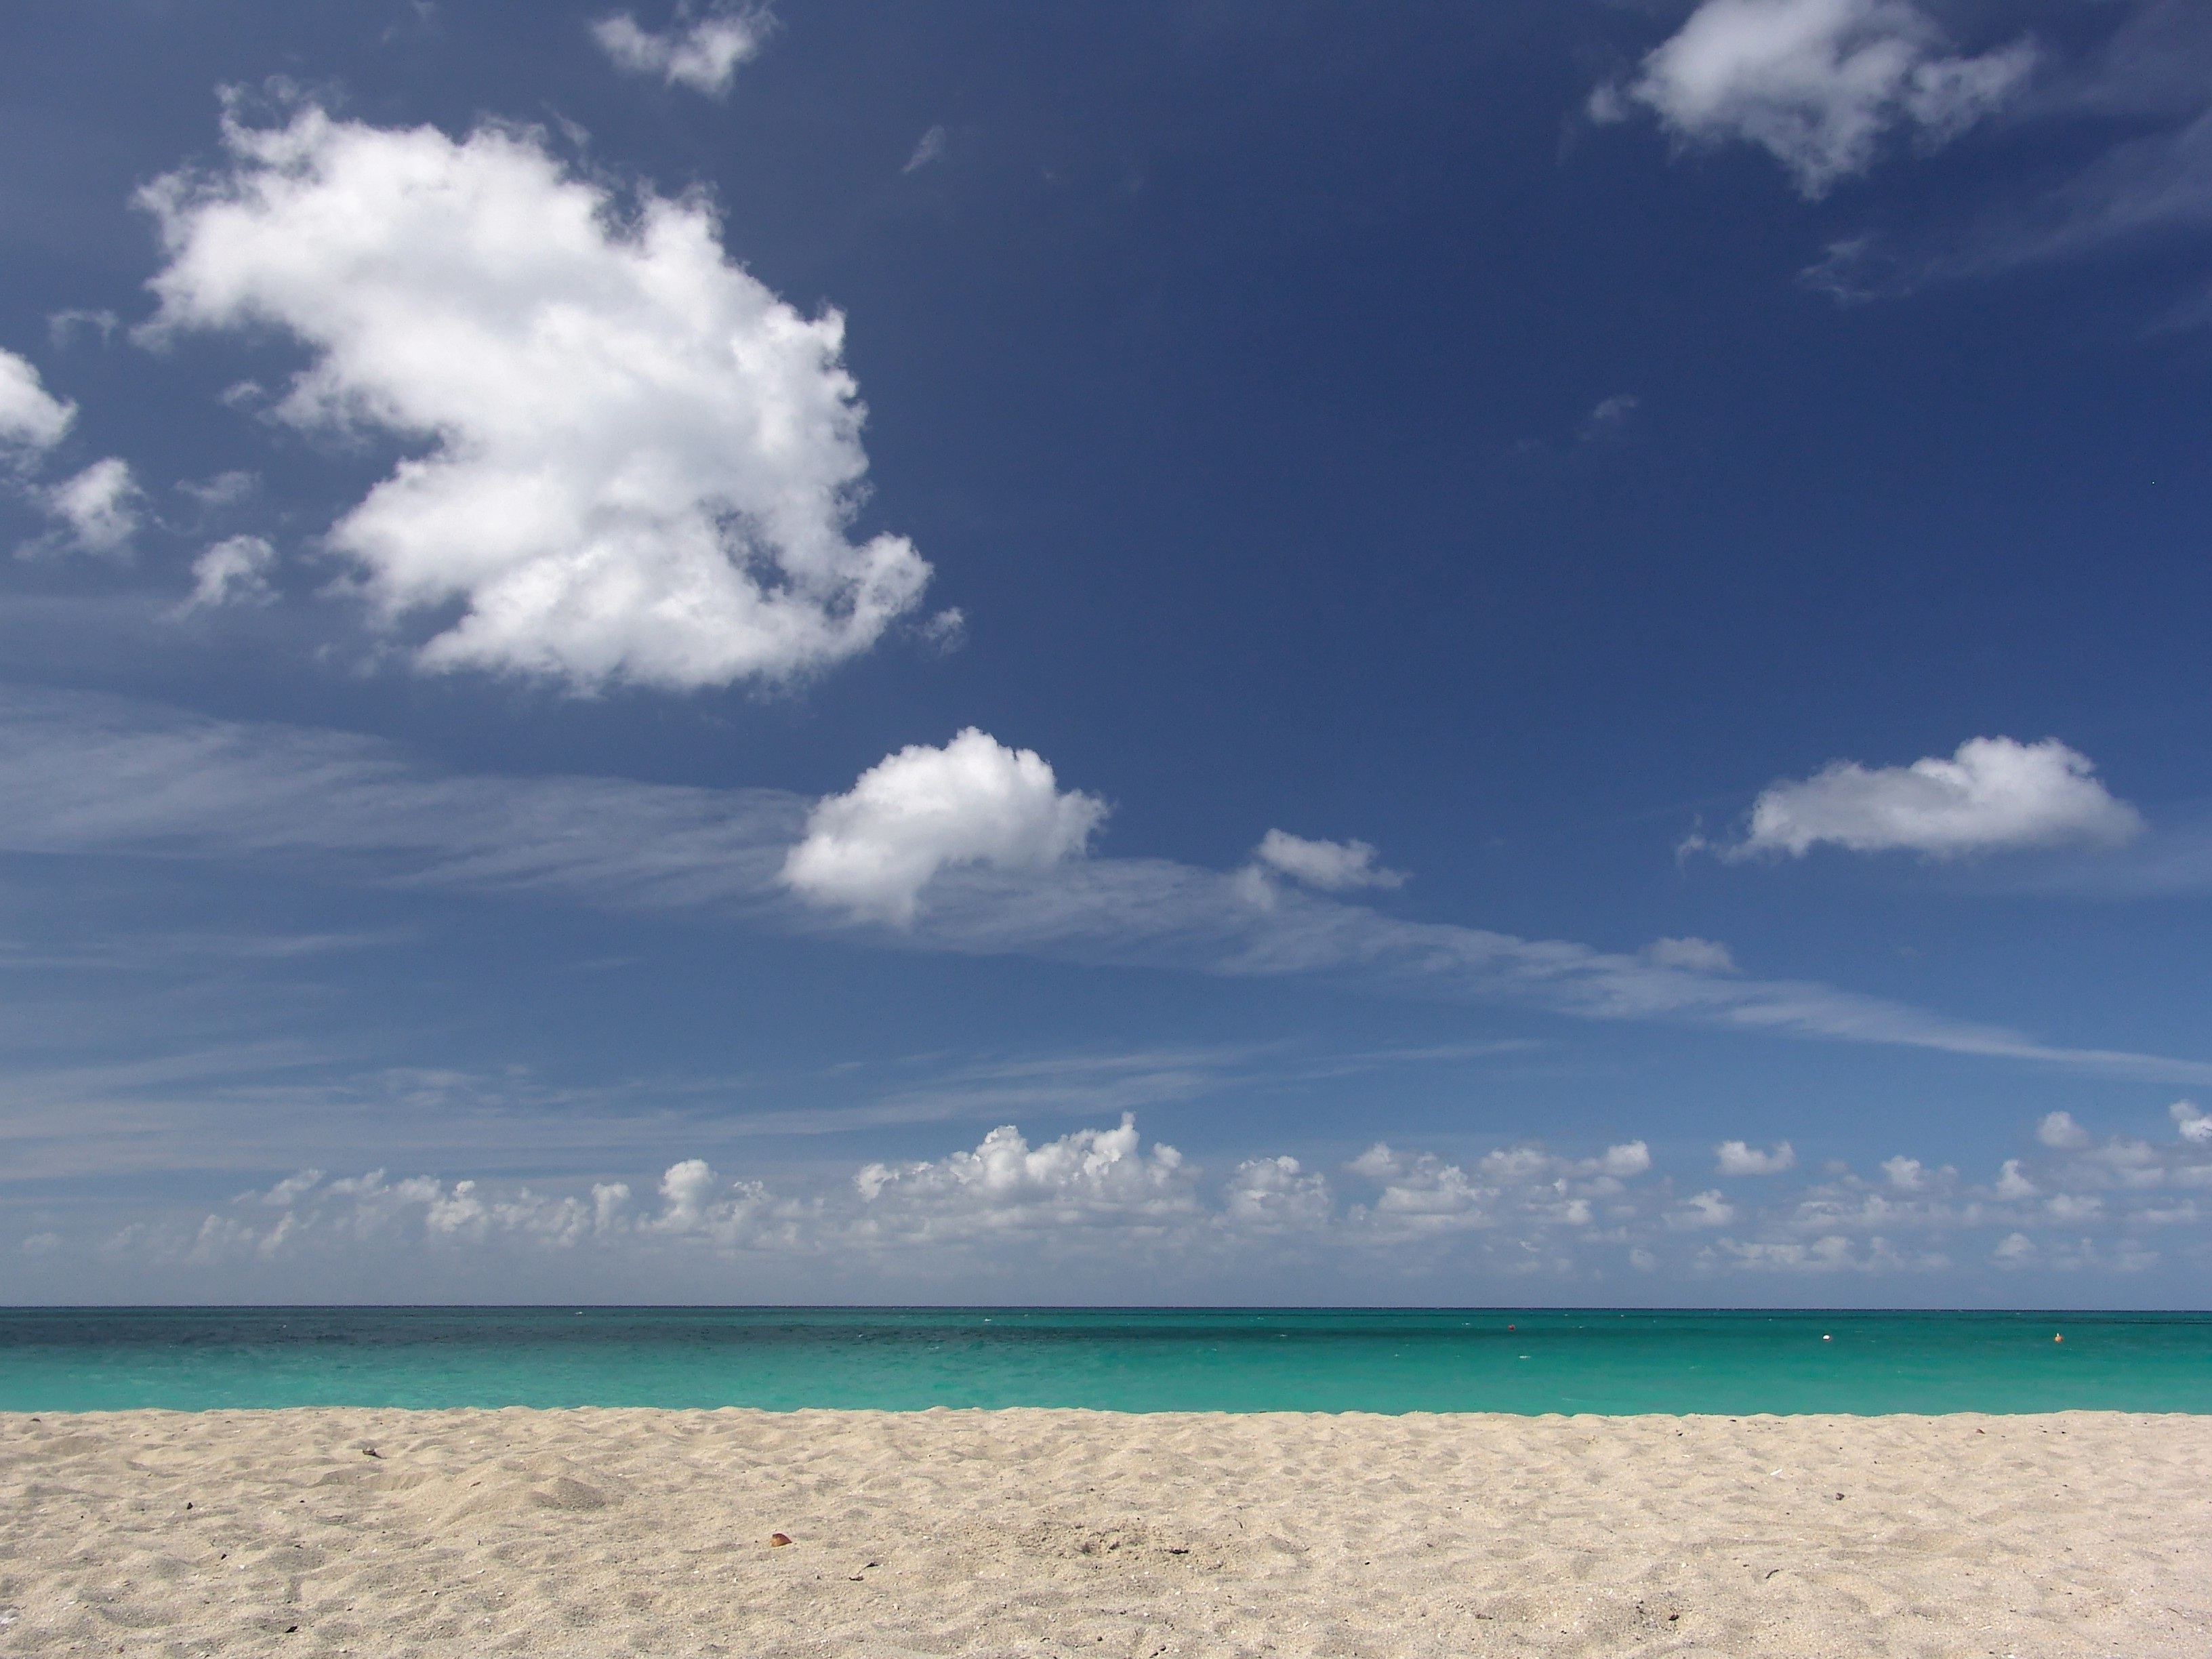
beach, sea, coast, ocean, horizon, cloud, sky, shore, wave, alone, holiday, body of water, jamaica, caribbean, beautiful beaches, unaffected, meteorological phenomenon, wind wave